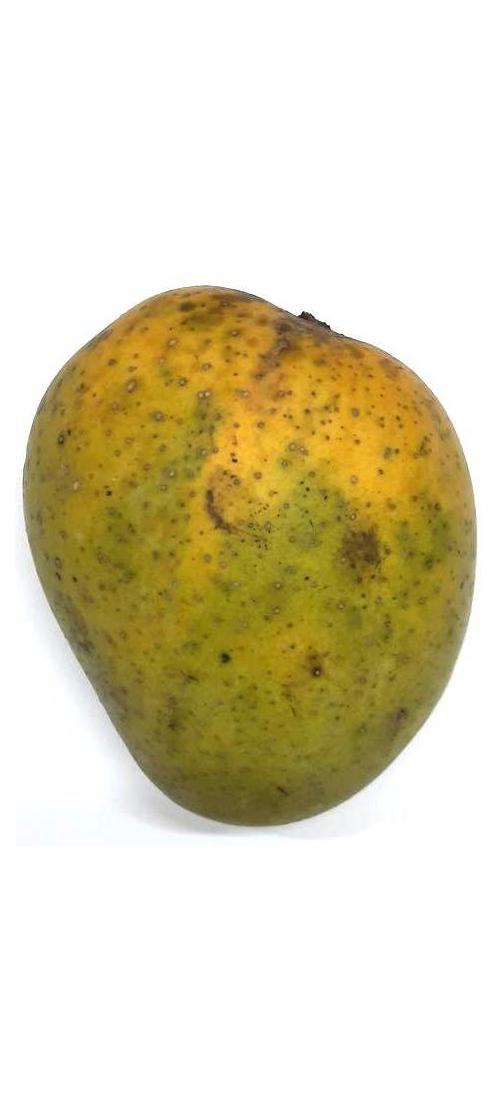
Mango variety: Himsagor